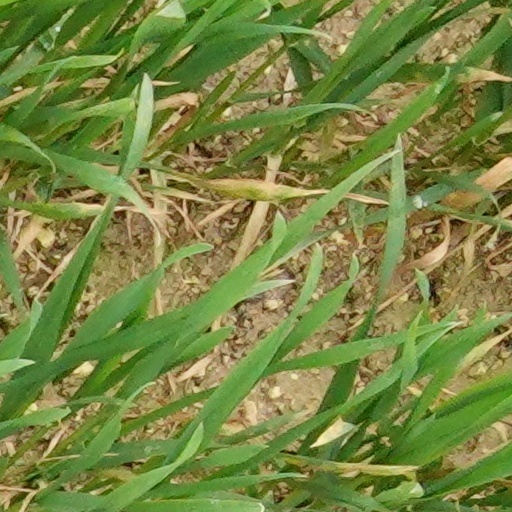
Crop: wheat